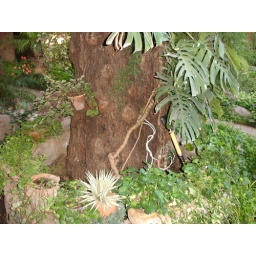
this is a tree that was in the cort yard at the house I stayed in